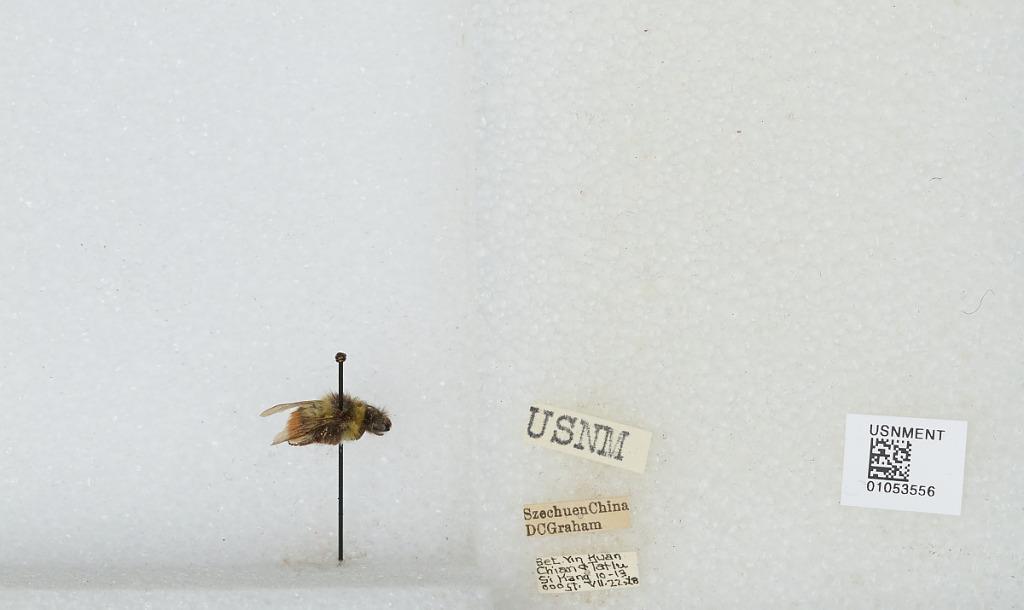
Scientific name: Bombus sp.
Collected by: D. Graham
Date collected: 1928-7-22
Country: China
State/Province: Sichuan
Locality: Between Yin Kuan Chian & Tatlu Si Kang